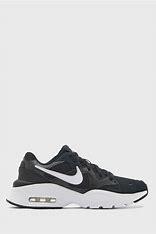
Brand: Nike
Model: Air Max Fusion